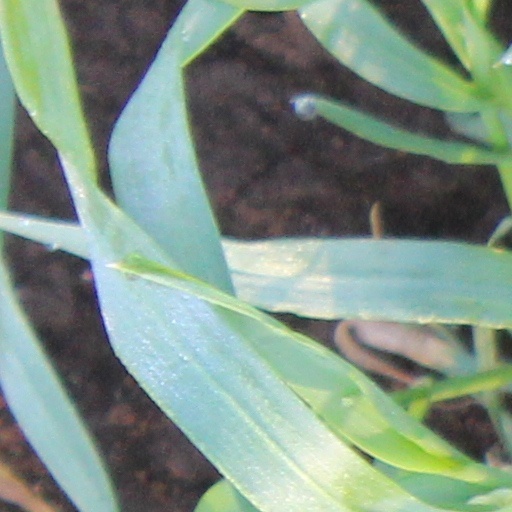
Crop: wheat